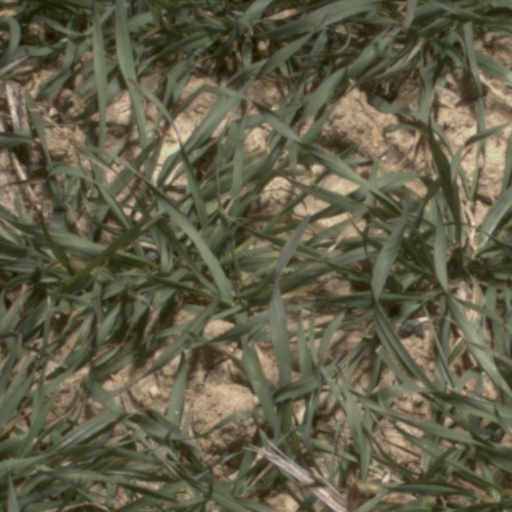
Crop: wheat